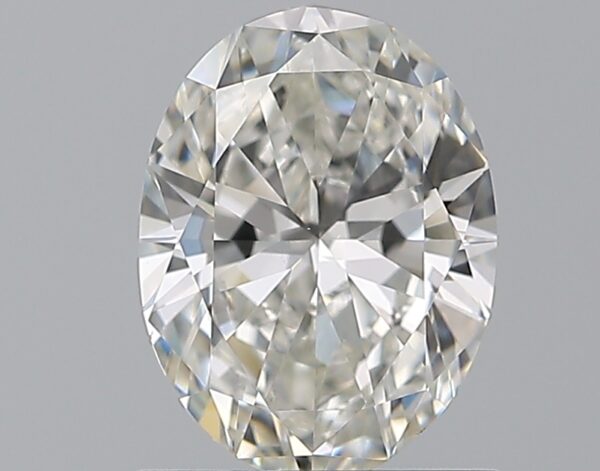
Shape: oval
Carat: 1
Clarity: VS1
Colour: G
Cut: EX
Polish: EX
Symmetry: VG
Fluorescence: ST
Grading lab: GIA
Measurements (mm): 7.69 x 5.73 x 3.43